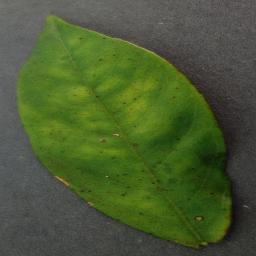
Label: Orange___Haunglongbing_(Citrus_greening)